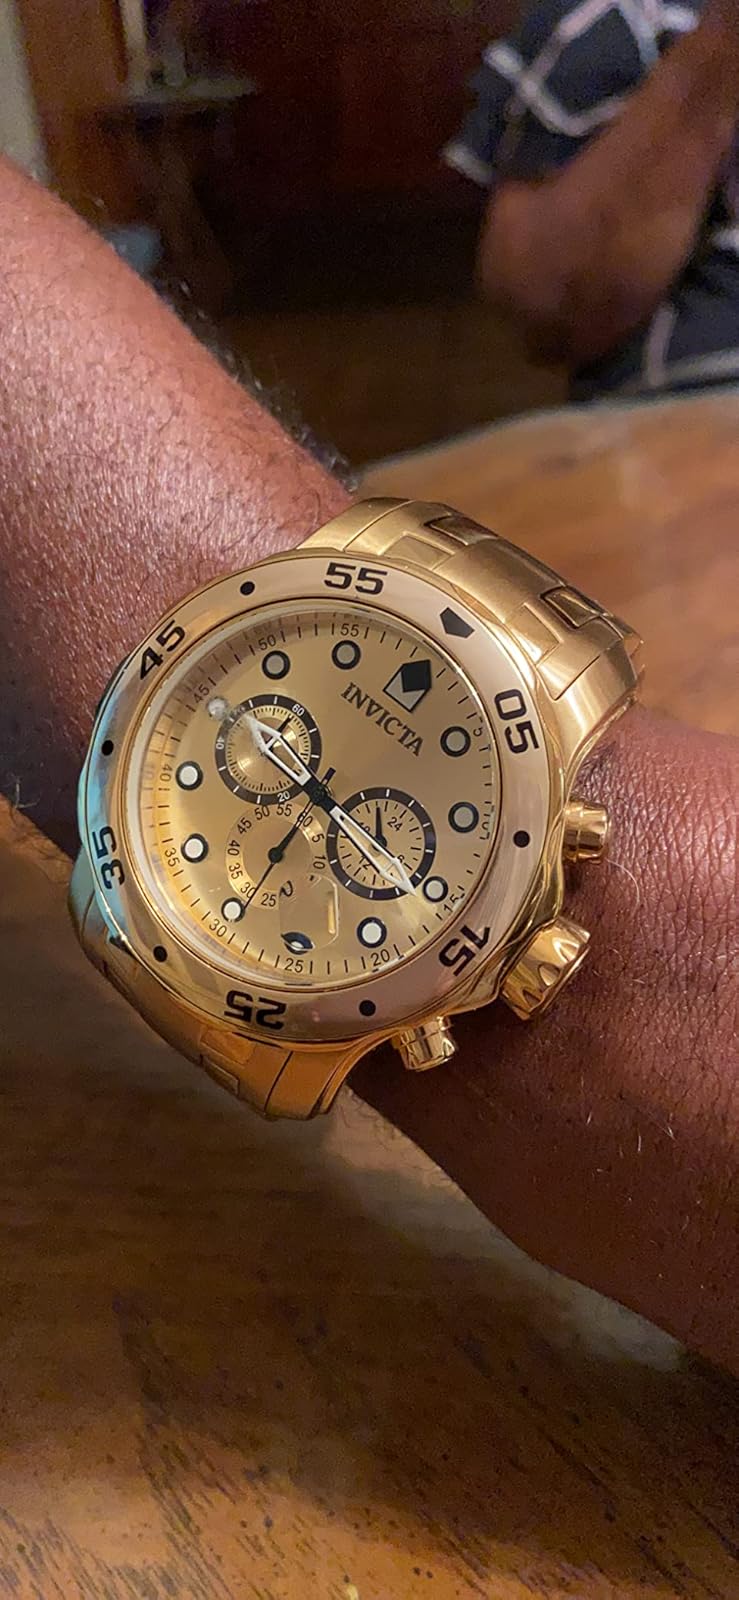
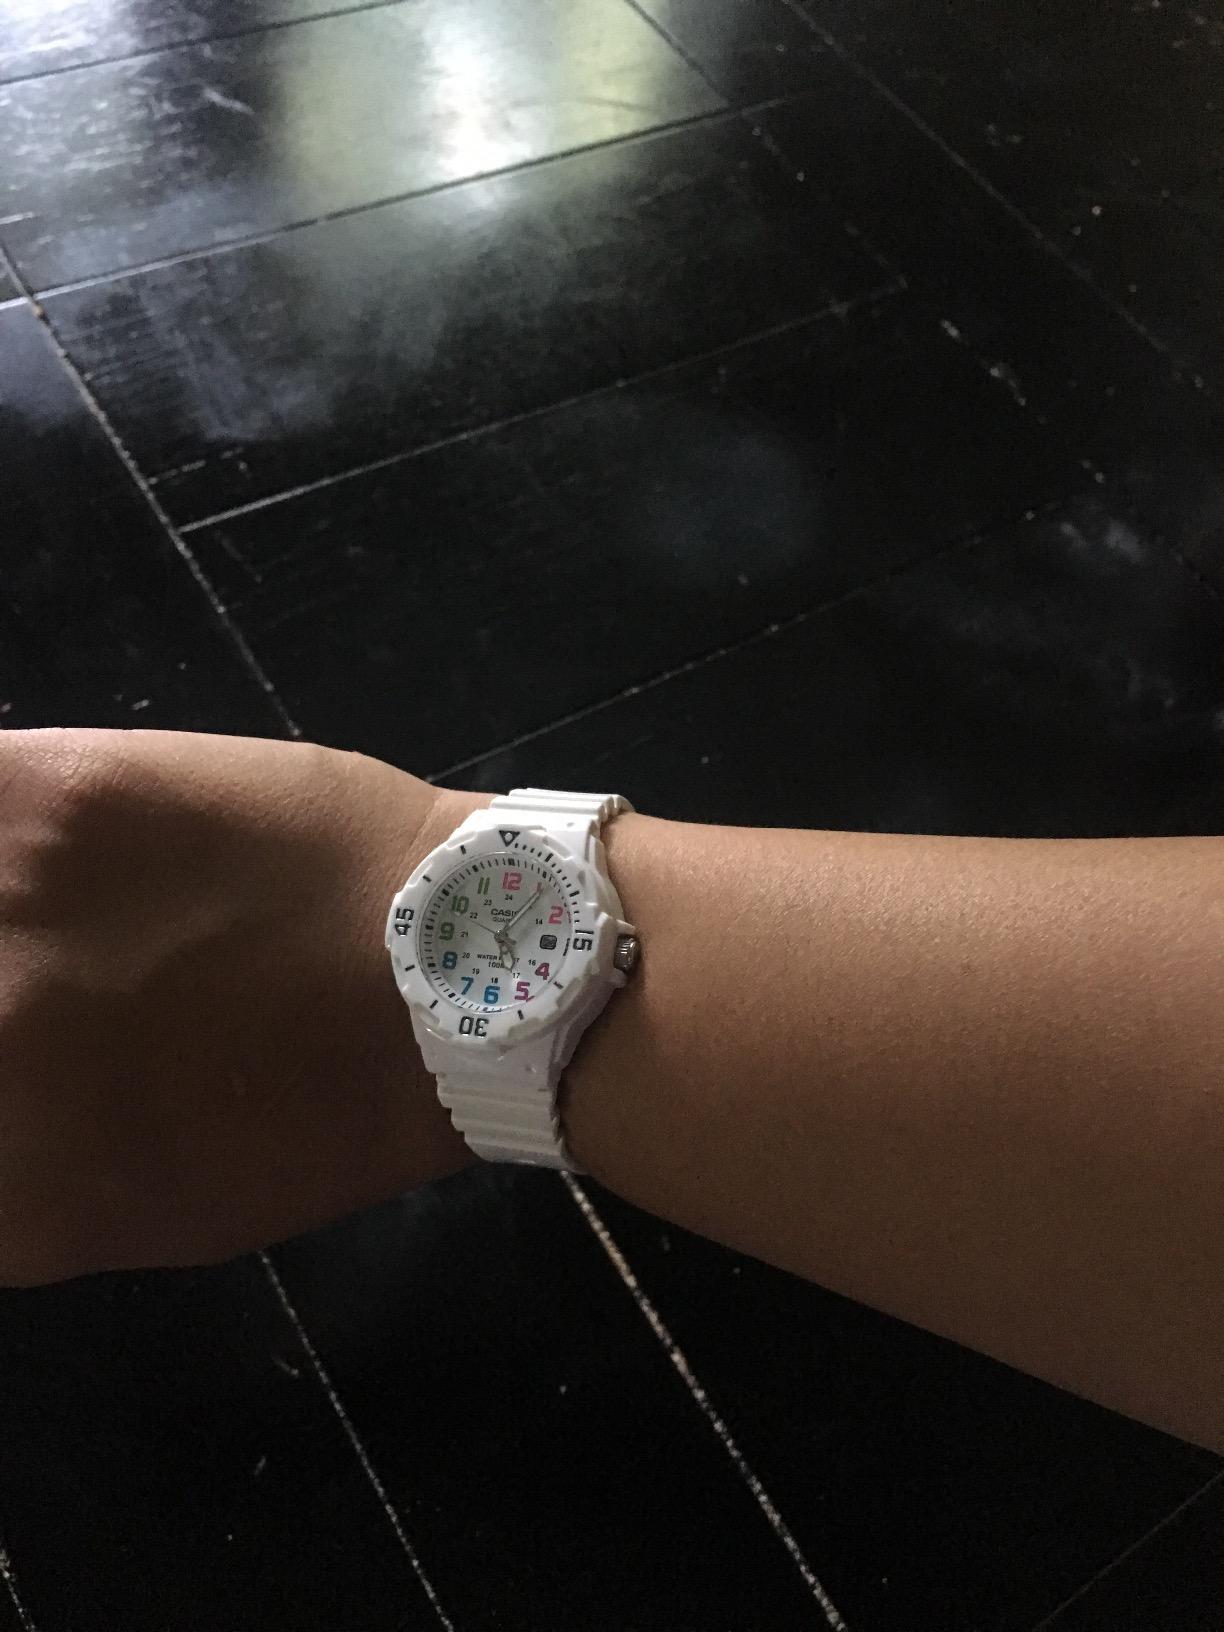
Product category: accessories_watch
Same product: no